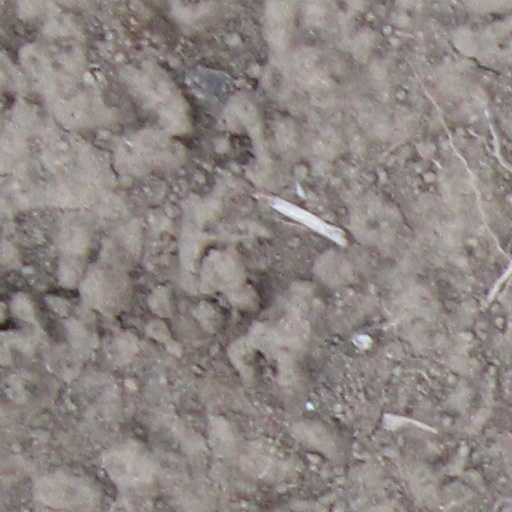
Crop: wheat